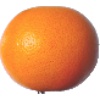
Label: Grapefruit Pink 1